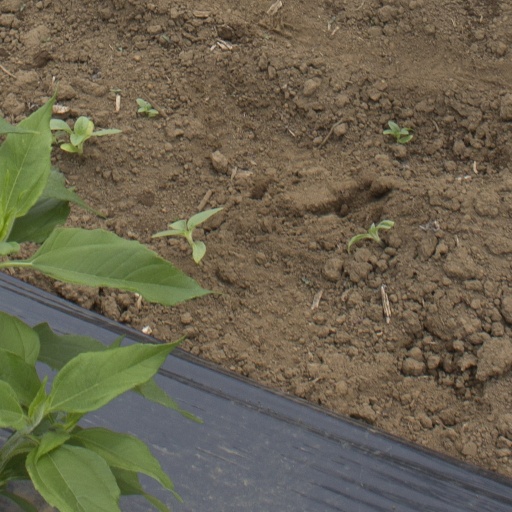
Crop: Jerusalem artichoke